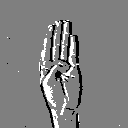
ASL letter: b